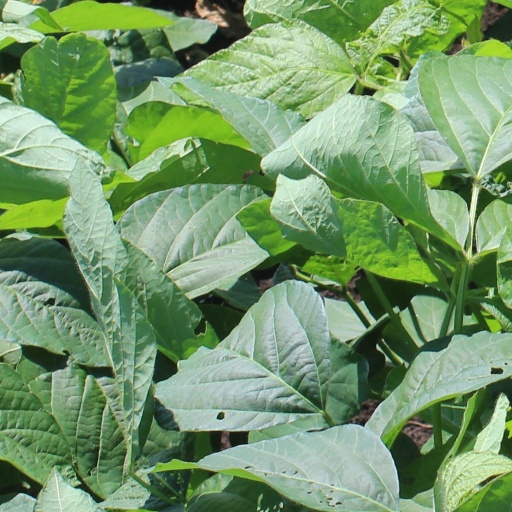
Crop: soybean